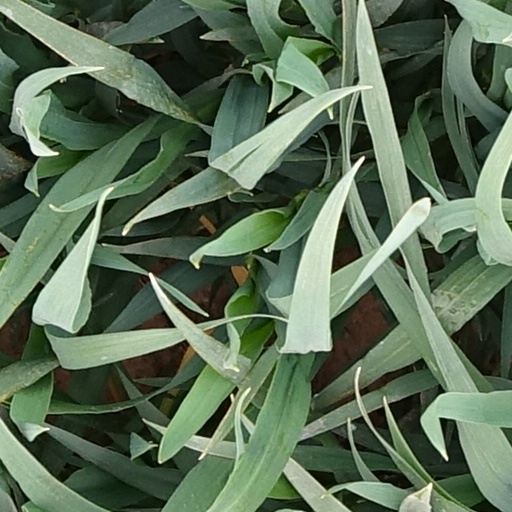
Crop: wheat